Yedo Fiúza

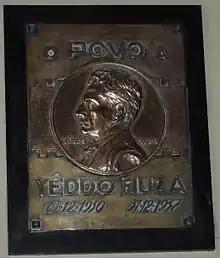
Yedo Fiúza memorial plaque

Yedo Fiúza (15 September 1894 – 12 February 1975) was a Brazilian politician. He served as mayor of Petrópolis. He contested the 1945 presidential election as an antimilitarist independent, with the support of the Brazilian Communist Party (PCB). Fiúza surprised political analysts by polling half a million votes.